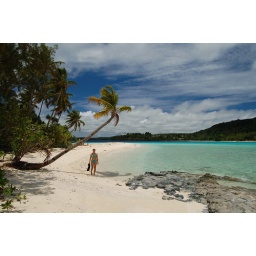
My girl on the beach of Nuku Island in the lagoon of Vava'u, Tonga.